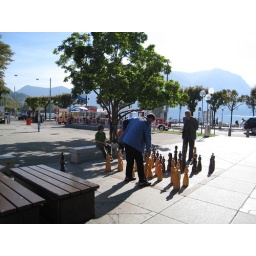
Lugano, Switzerland - playing chess by water &amp;amp; mountain - tourist tram